Allamakee County Court House

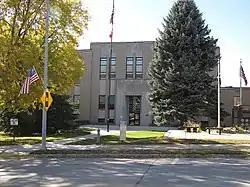

The Allamakee County Court House in Waukon, Iowa, United States was built in 1940. It was placed on the National Register of Historic Places in 2003 as a part of the PWA-Era County Courthouses of IA Multiple Properties Submission. The courthouse is the third building the county has used for court functions and county administration.